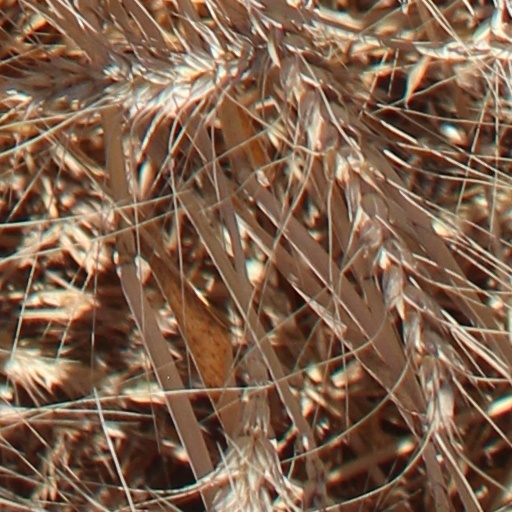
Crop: wheat